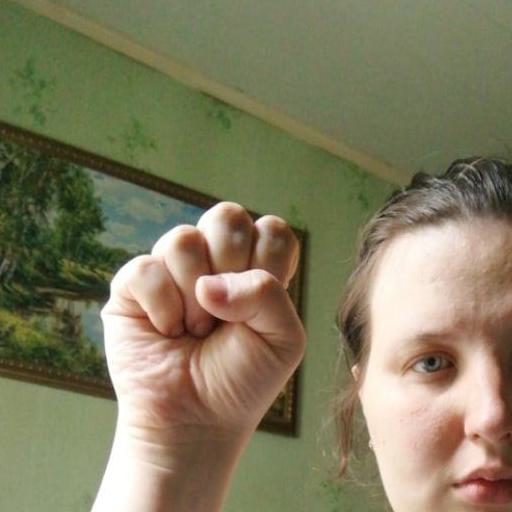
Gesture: fist